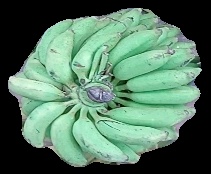
Variety: elakki-bale
Grade: grade1